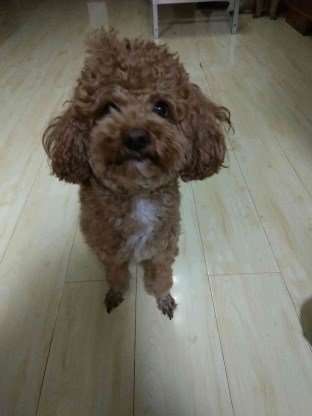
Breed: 7449-n000128-teddy